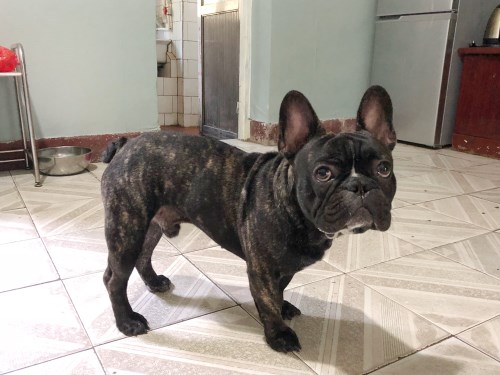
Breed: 1121-n000002-French_bulldog